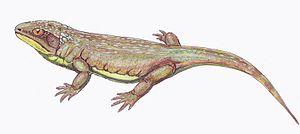
Emeroleter est un genre éteint de parareptiles pareiasauromorphes de la famille des nyctérolétéridés ayant vécu au début du Permien supérieur, durant le Wuchiapingien, soit il y a environ entre 259,8 à 254,14 millions d'années. C'est le plus récent des nyctérolétéridés, le seul n'ayant pas vécu au Permien moyen.